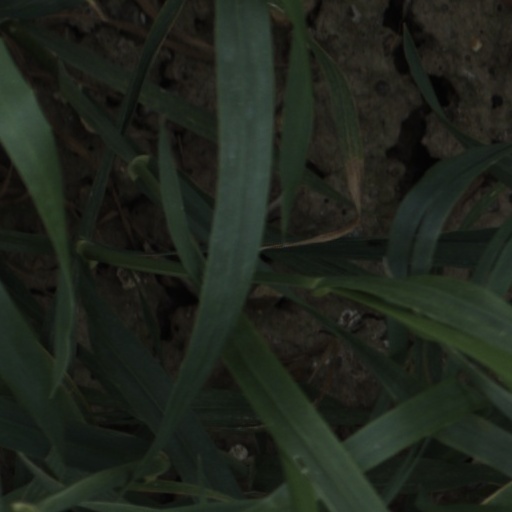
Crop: wheat